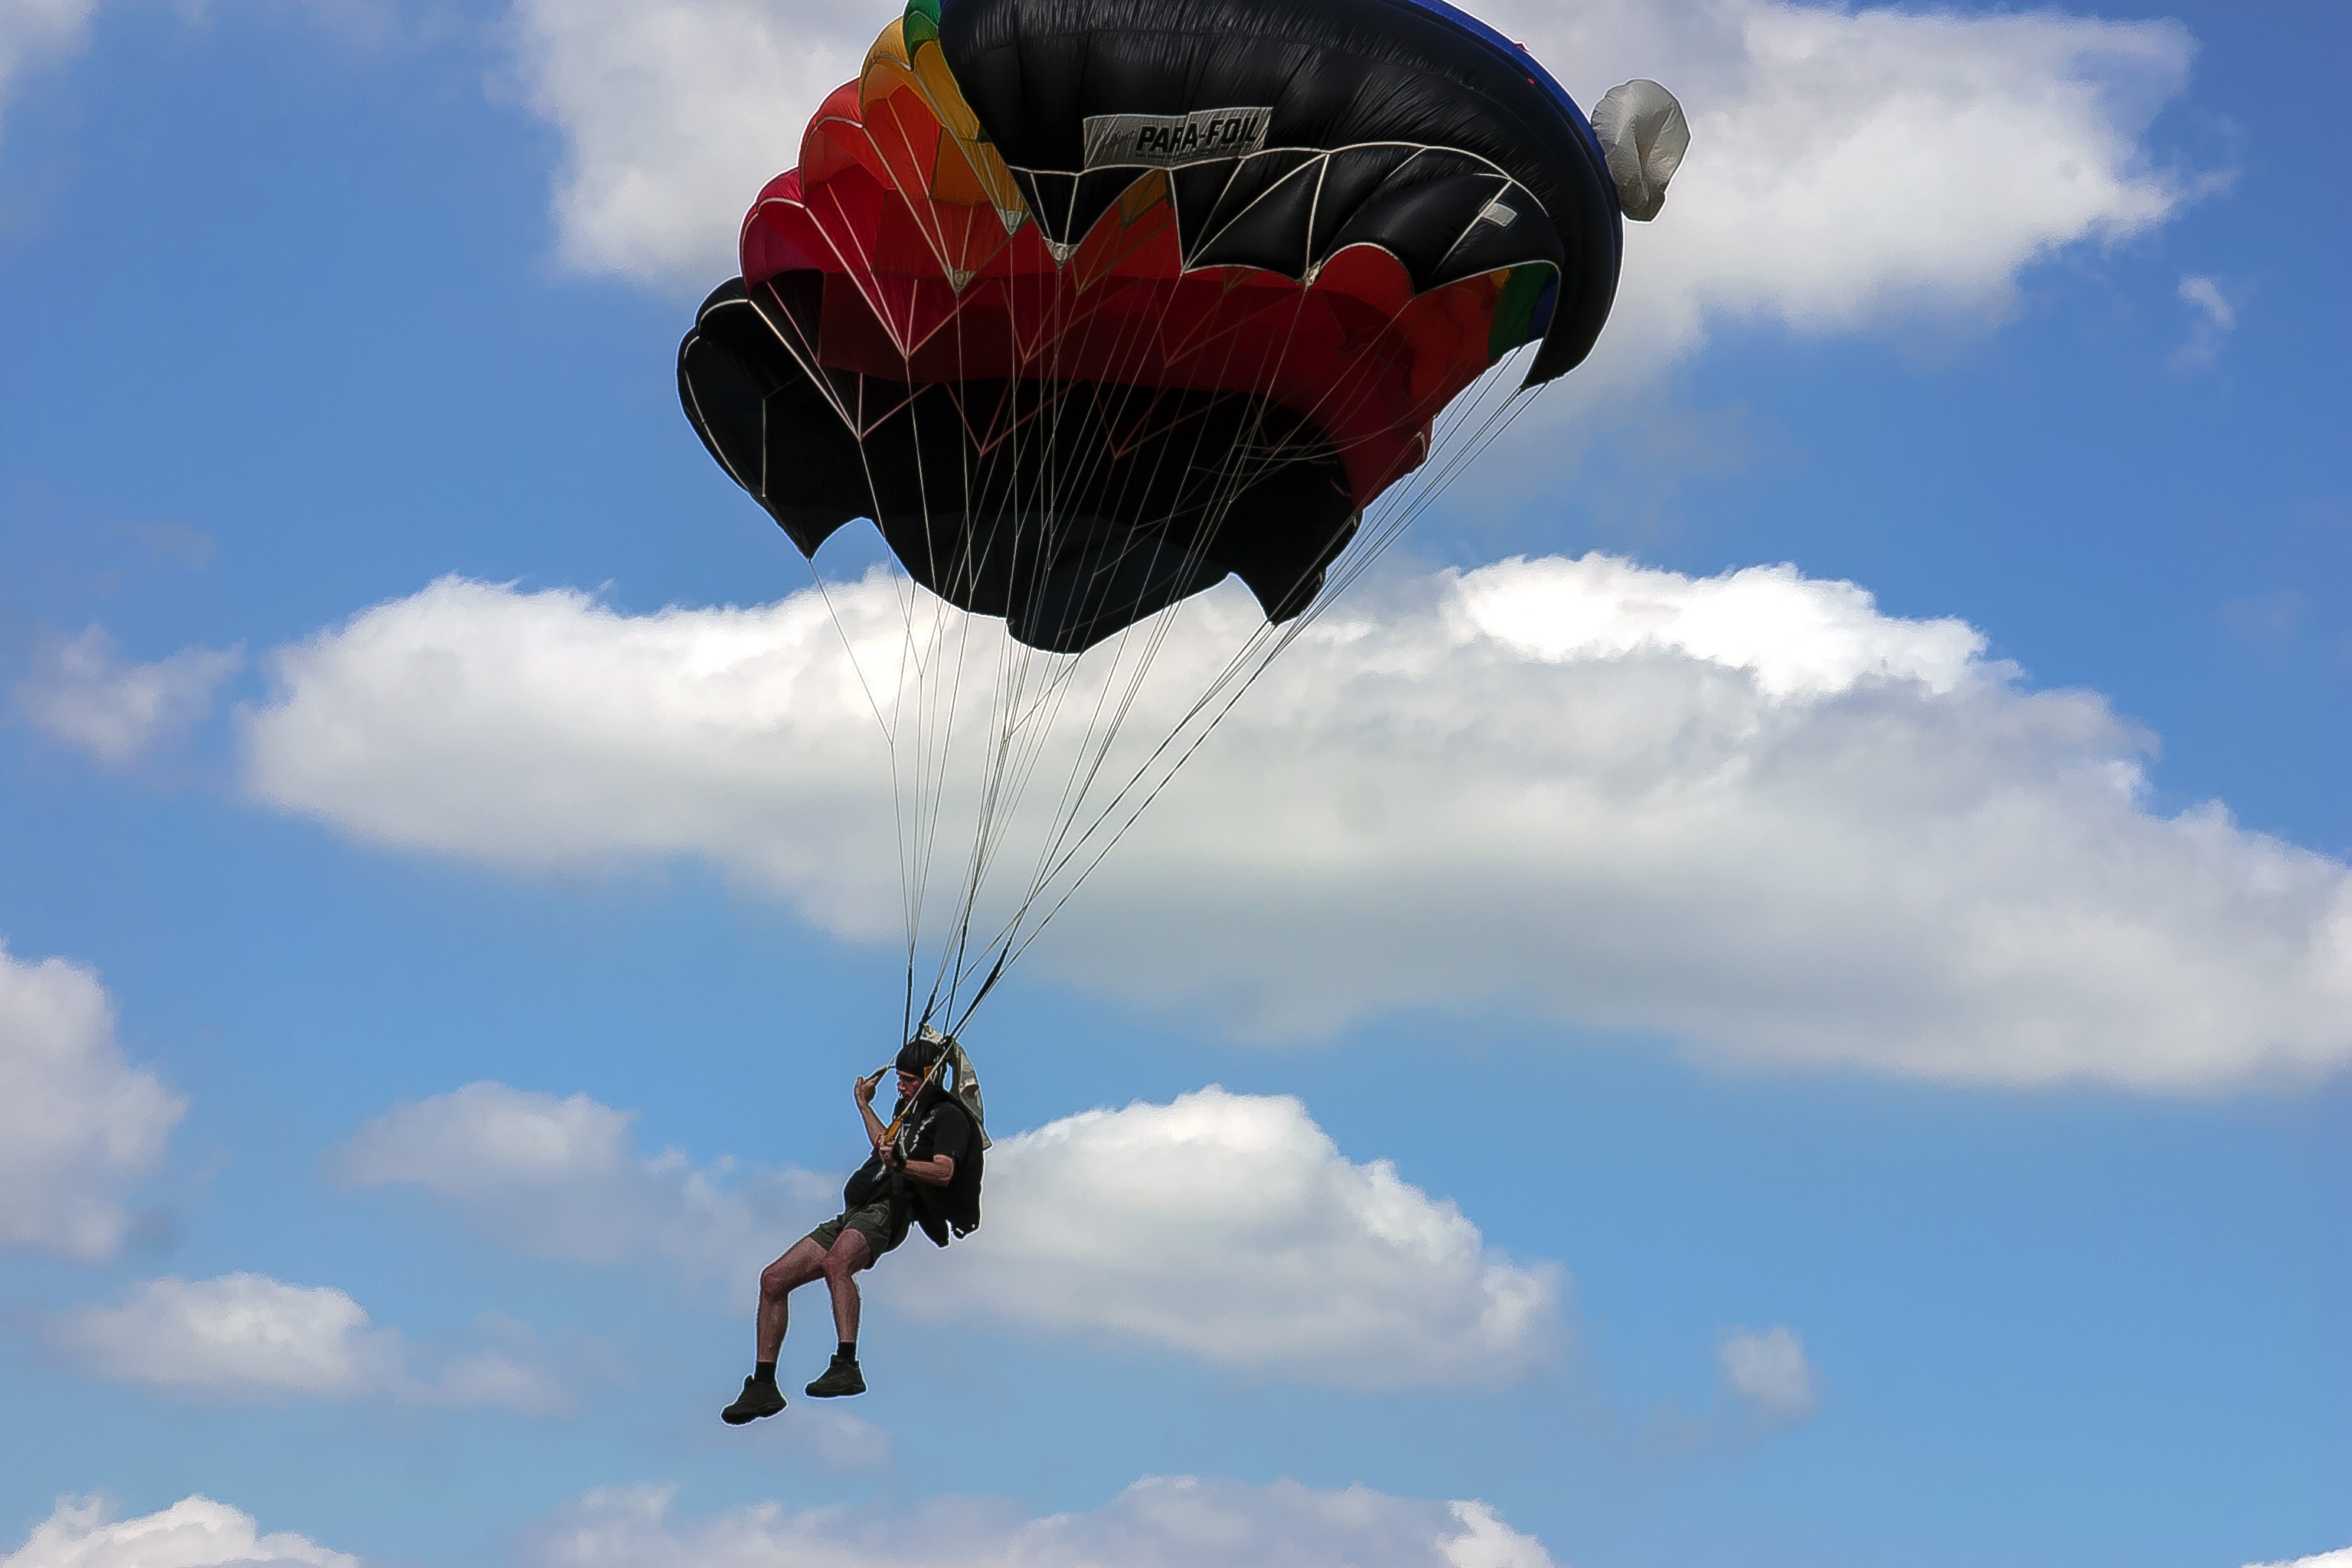
sky, sport, extreme sport, parachute, sports equipment, skydiving, competition, sports, parachuting, air sports, parachutist, extreme sports, atmosphere of earth, windsports